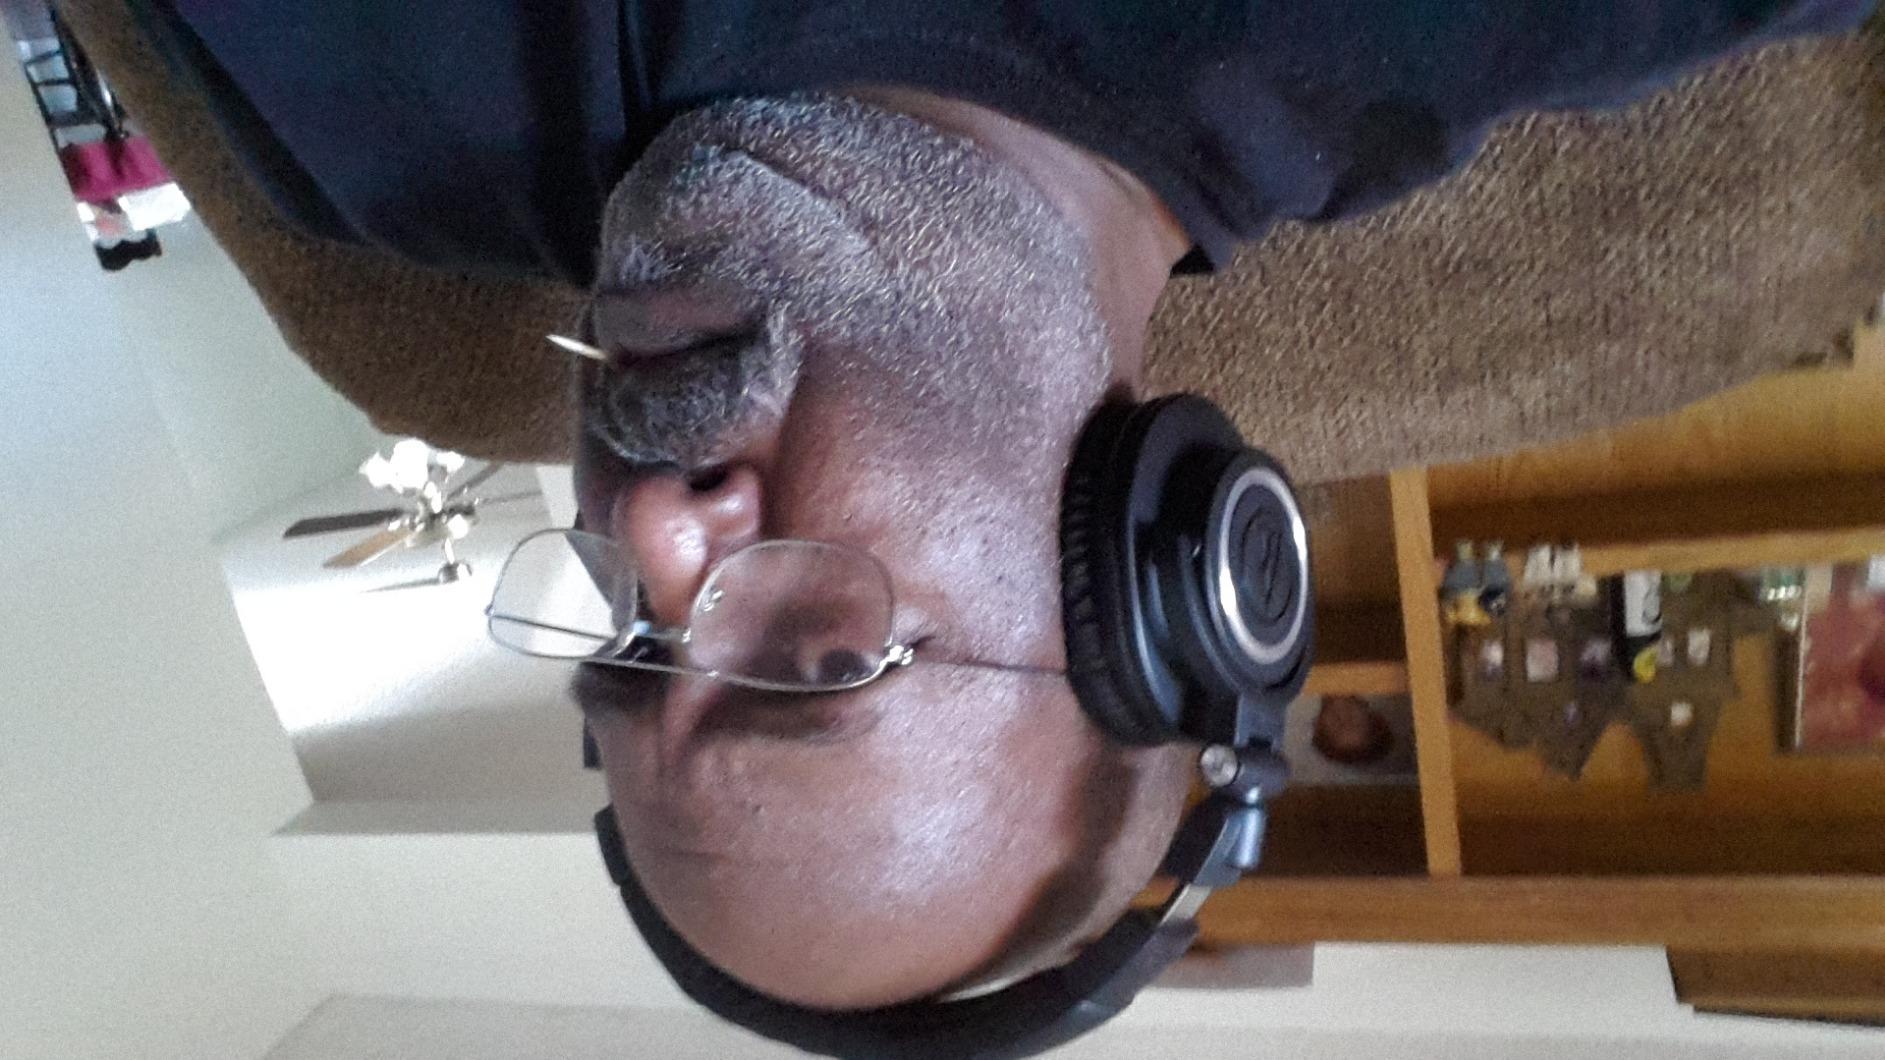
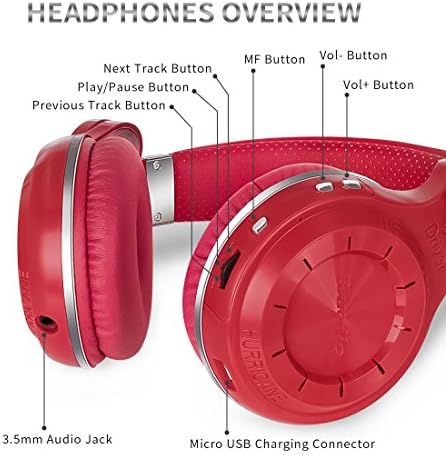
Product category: headphones
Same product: no